The Confession of Sultana Daku

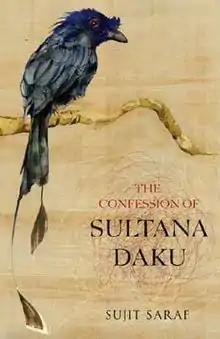
First edition cover

The Confession of Sultana Daku is a 2009 historical novel by Sujit Saraf. The novel is about the swashbuckling criminal career of Sultana Daku ("Daku" is the Hindi for bandit ), undisputedly the most notorious dacoit in modern India's history.